Swiss Bank Corporation

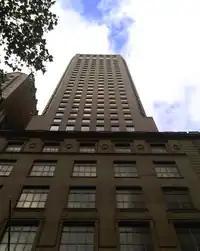
The former Swiss Bank Tower off of Fifth Avenue in New York City opened in 1990.

Swiss Bank began the 1990s as the weakest of the "Big Three" Swiss banks but by the end of 1997 would be the driving force behind the merger with Union Bank of Switzerland. SBC had been impacted by losses on its real estate investments and a series of minor controversies, despite the bank's historically conservative posture. Beginning in the 1980s, SBC along with its Swiss peers began to embrace a more aggressive strategy to keep up with competitors in the US, Japan, Germany and the UK. The bank signaled its new posture in 1990 when it opened its new US headquarters, Swiss Bank Tower, a 29 floor building on 49th Street, adjoining Saks Fifth Avenue.